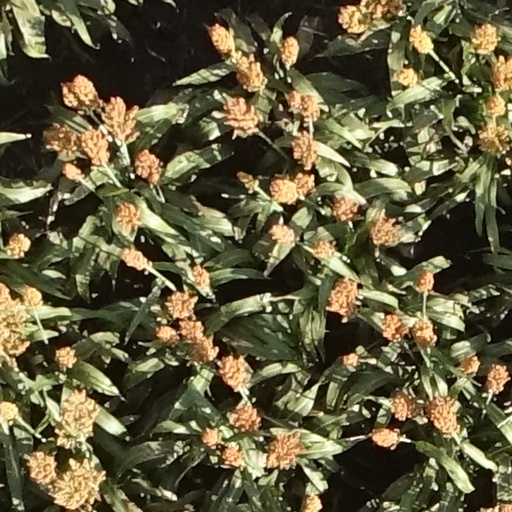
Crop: sorghum